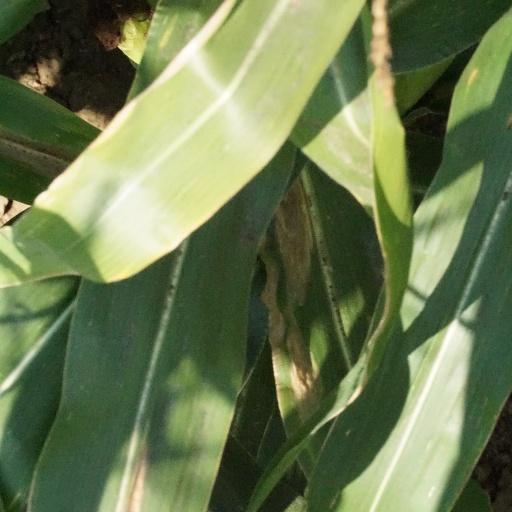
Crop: maize; corn